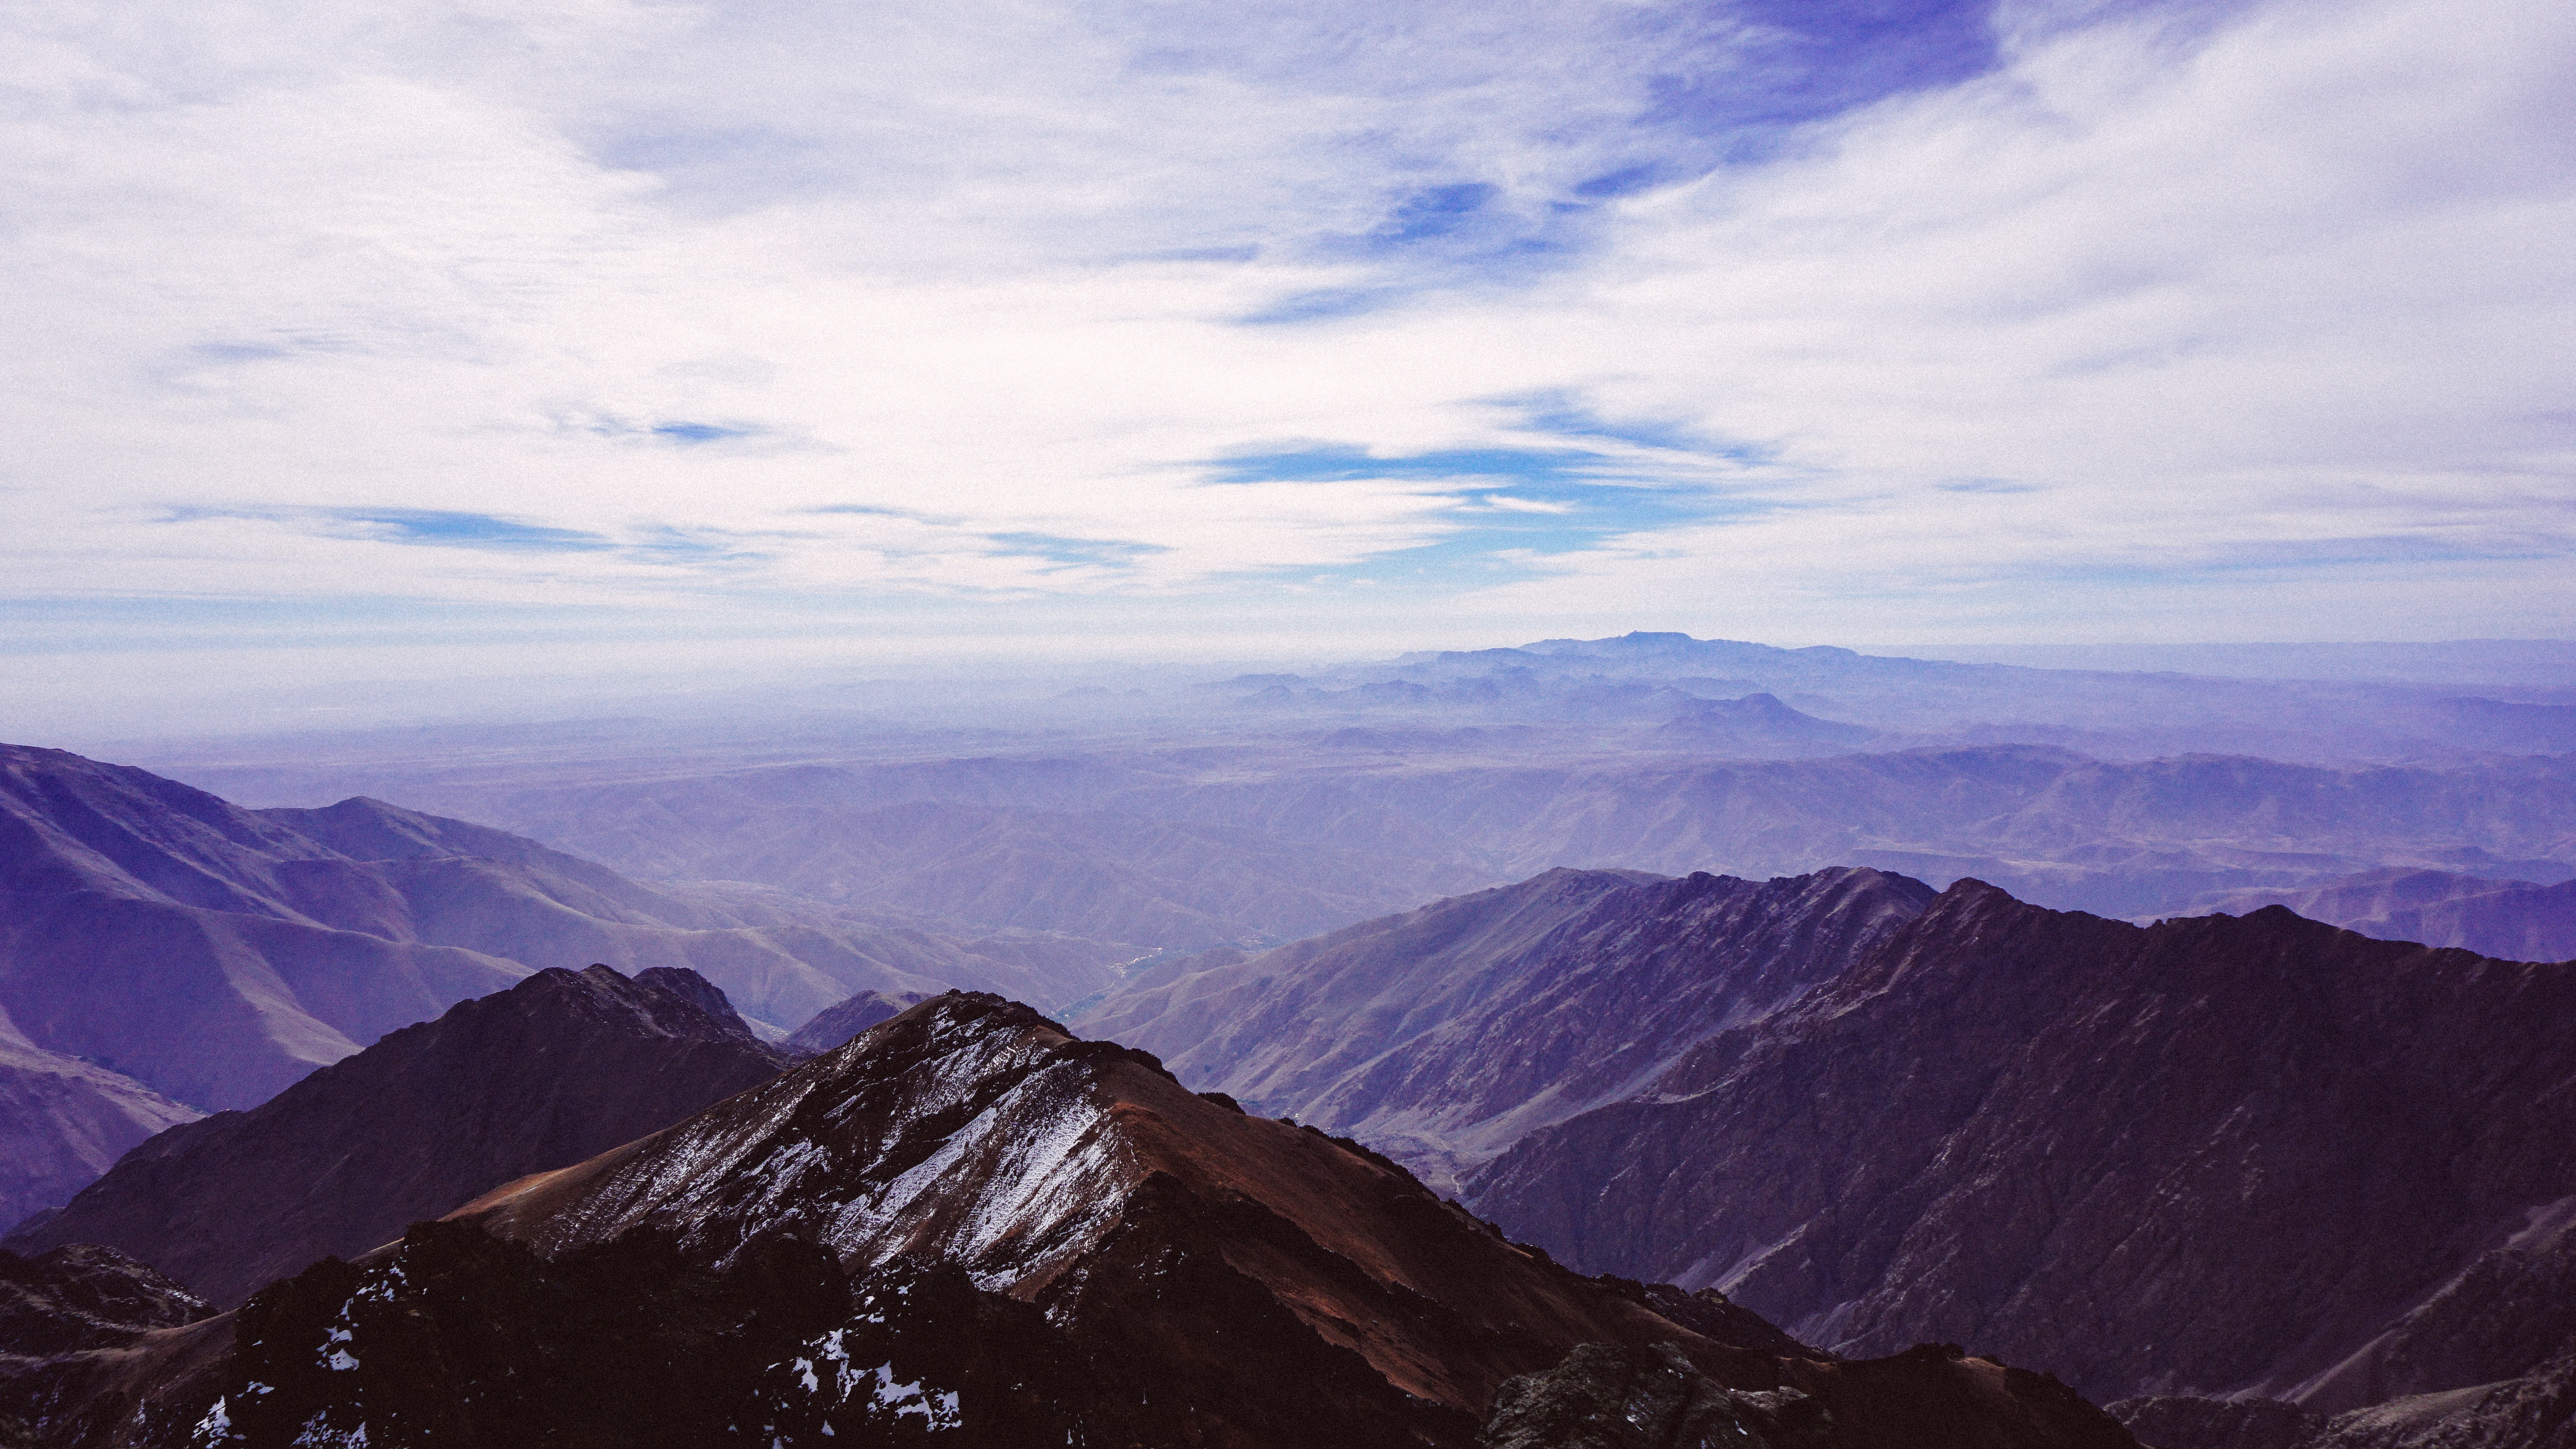
landscape, nature, wilderness, mountain, snow, cloud, sky, sunrise, sunset, morning, hill, dawn, valley, mountain range, dusk, ridge, summit, alps, plateau, landform, geographical feature, atmospheric phenomenon, mountainous landforms